Sardinian lira

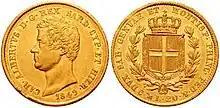
£20 coin depicting Charles Albert

In 1816, King Victor Emmanuel I issued silver £5 and gold £20 coins. Before his abdication in 1821, he also issued a new gold £80 coin.